Renoster River

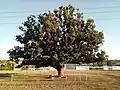
The eye of Renoster river next to Petrus Steyn family graveyard in Petrus Steyn.

The Renoster River is a large tributary of the Vaal River in the Free State Province of South Africa.